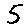
Label: 5